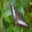
Label: butterfly